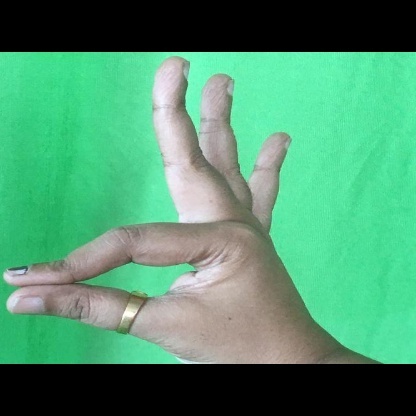
Mudra: Hamsasyam